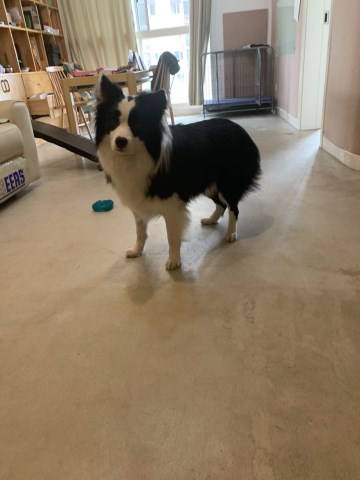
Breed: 2594-n000109-Border_collie